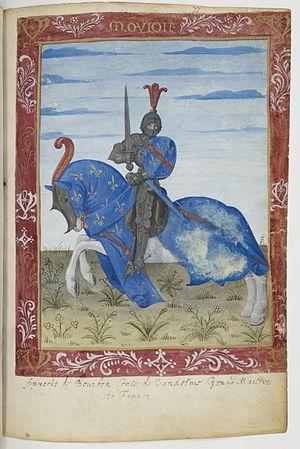
L'Armorial de Gilles le Bouvier est un manuscrit enluminé, daté autour de 1455 et contenant un armorial commandé par Gilles Le Bouvier, héraut et roi d'arme du roi de France Charles VII. Il contient 1953 écus, mais aussi des miniatures représentant des grands princes et chevaliers de son temps. L'une d'entre elles a été attribuée à Jean Fouquet. Il est conservé à la Bibliothèque nationale de France à Paris.